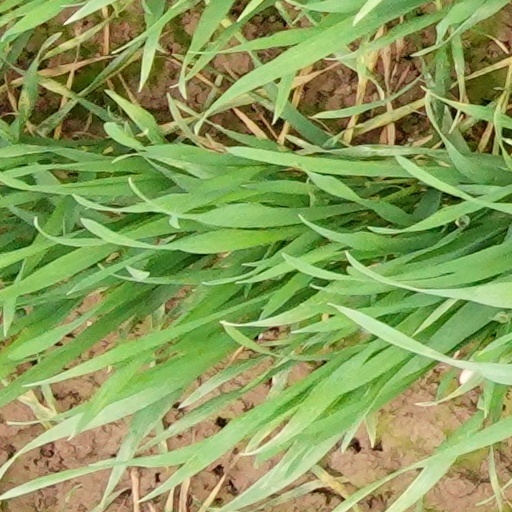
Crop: wheat